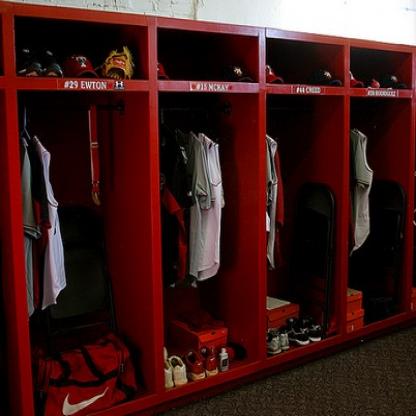
Scene: Indoor